Kuranosuke Sasaki

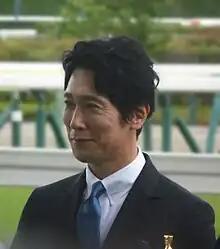
Sasaki in 2023

is a Japanese actor, known primarily for his roles in Japanese television drama.